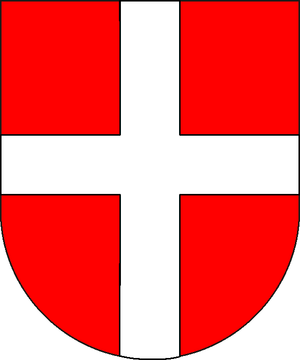
Wilbrand d'Oldenburg fut évêque d'Utrecht de 1227 à 1233.
Otton de Hollande aussi identifié par Otton III de Hollande fut évêque d'Utrecht de 1233 à 1249.
Godefroid de Rhenen fut évêque d'Utrecht de 1156 à 1178.